Giorgio Chiellini

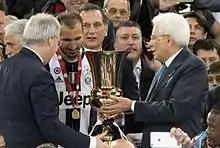
Chiellini (centre), Juventus' captain during the 2016 Coppa Italia Final, receives the trophy by the President of the Italian Republic, Sergio Mattarella (right).

Under manager Antonio Conte, Chiellini returned to his original position at left back due to Barzagli and Bonucci's good run of form. After struggling to re-adapt back to his former position, he grew into his role and managed to keep Paolo De Ceglie, the only other natural left back in the squad, on the bench for much of the first half of the 2011–12 season. In the second half of the 2011–12 season, Conte switched to a three-man defence, where Chiellini partnered Bonucci and Barzagli in a very successful defensive system for Juve, who ended the season as Serie A champions, with the best defensive record, as well as being unbeaten in the league. Due to their performances together, the three-man defence earned the nickname "BBC", a reference to the players' initials, and soon the trio established themselves as one of the best defences in world football during the following seasons. Juventus lost the 2012 Coppa Italia Final against Napoli, but would later defeat them in the 2012 Supercoppa Italiana, although Chiellini would miss the match.